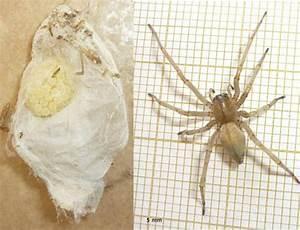
spider